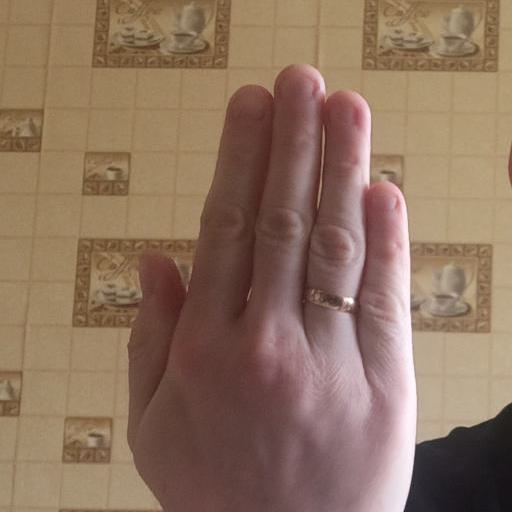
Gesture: stop_inverted